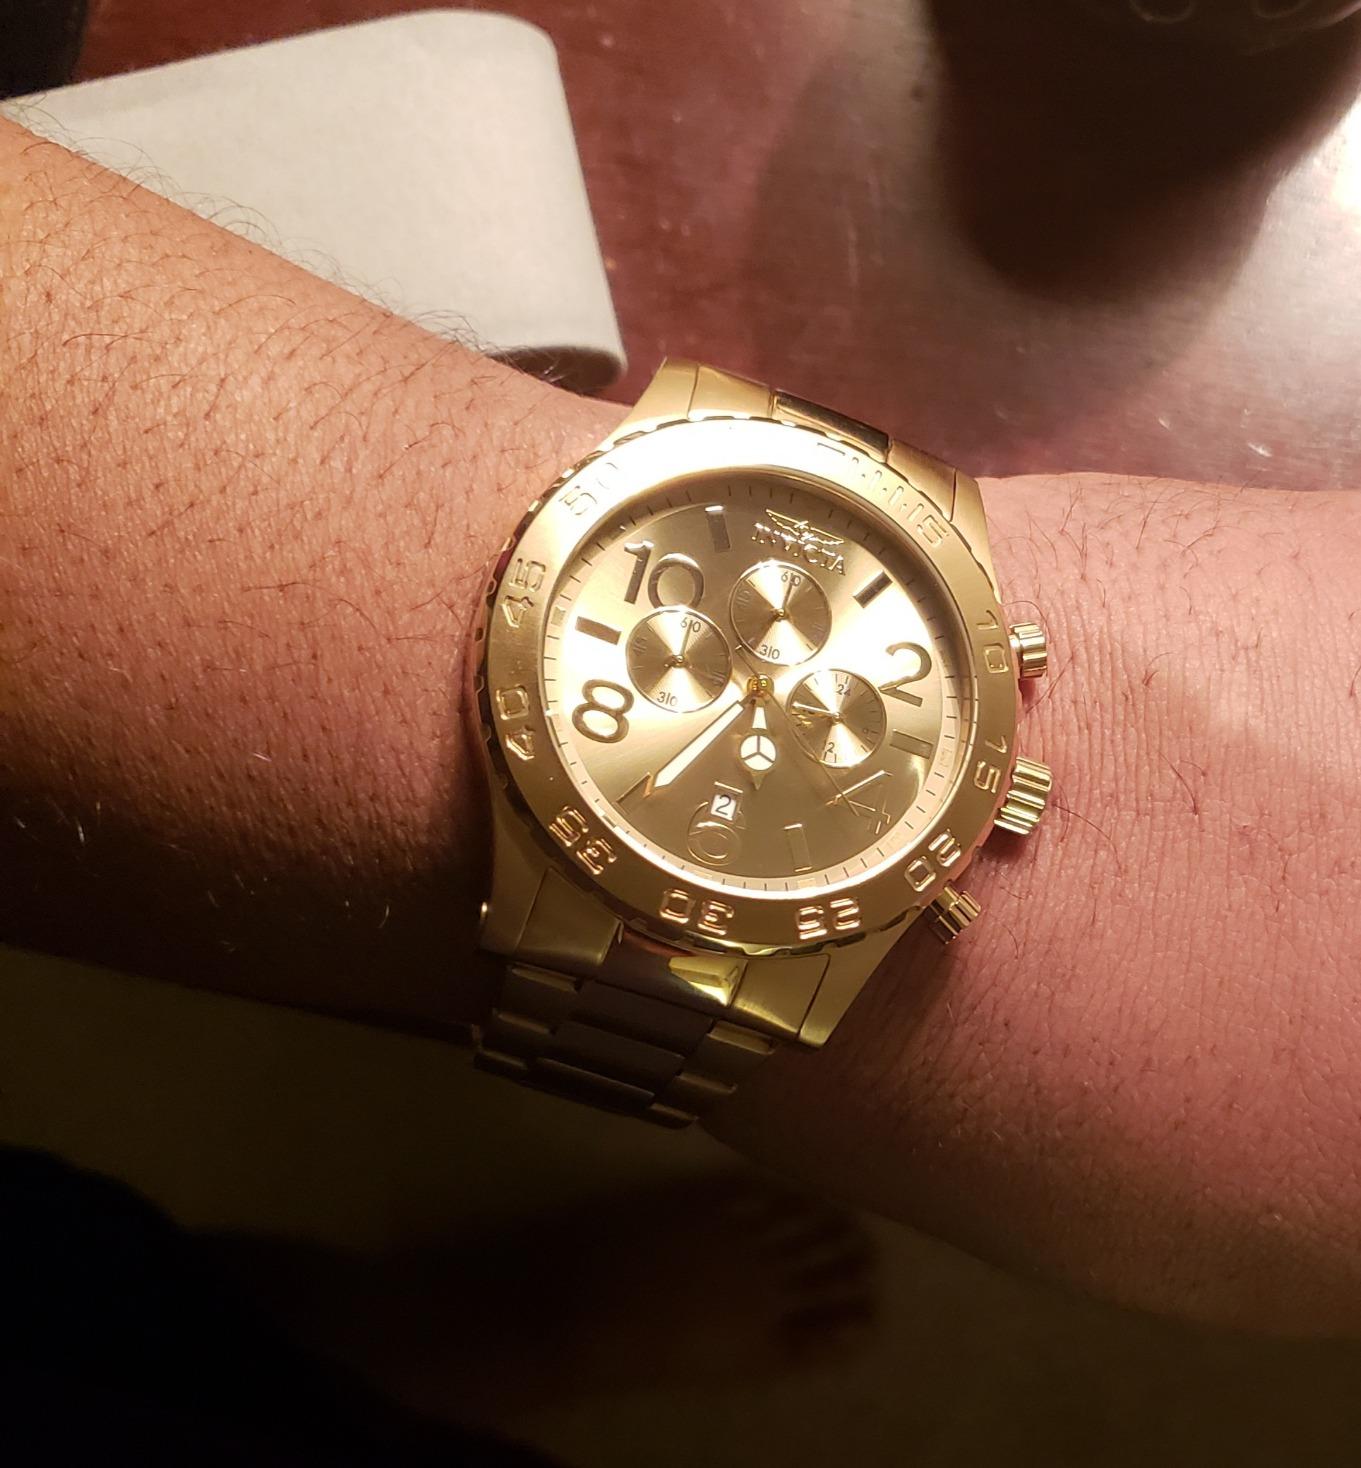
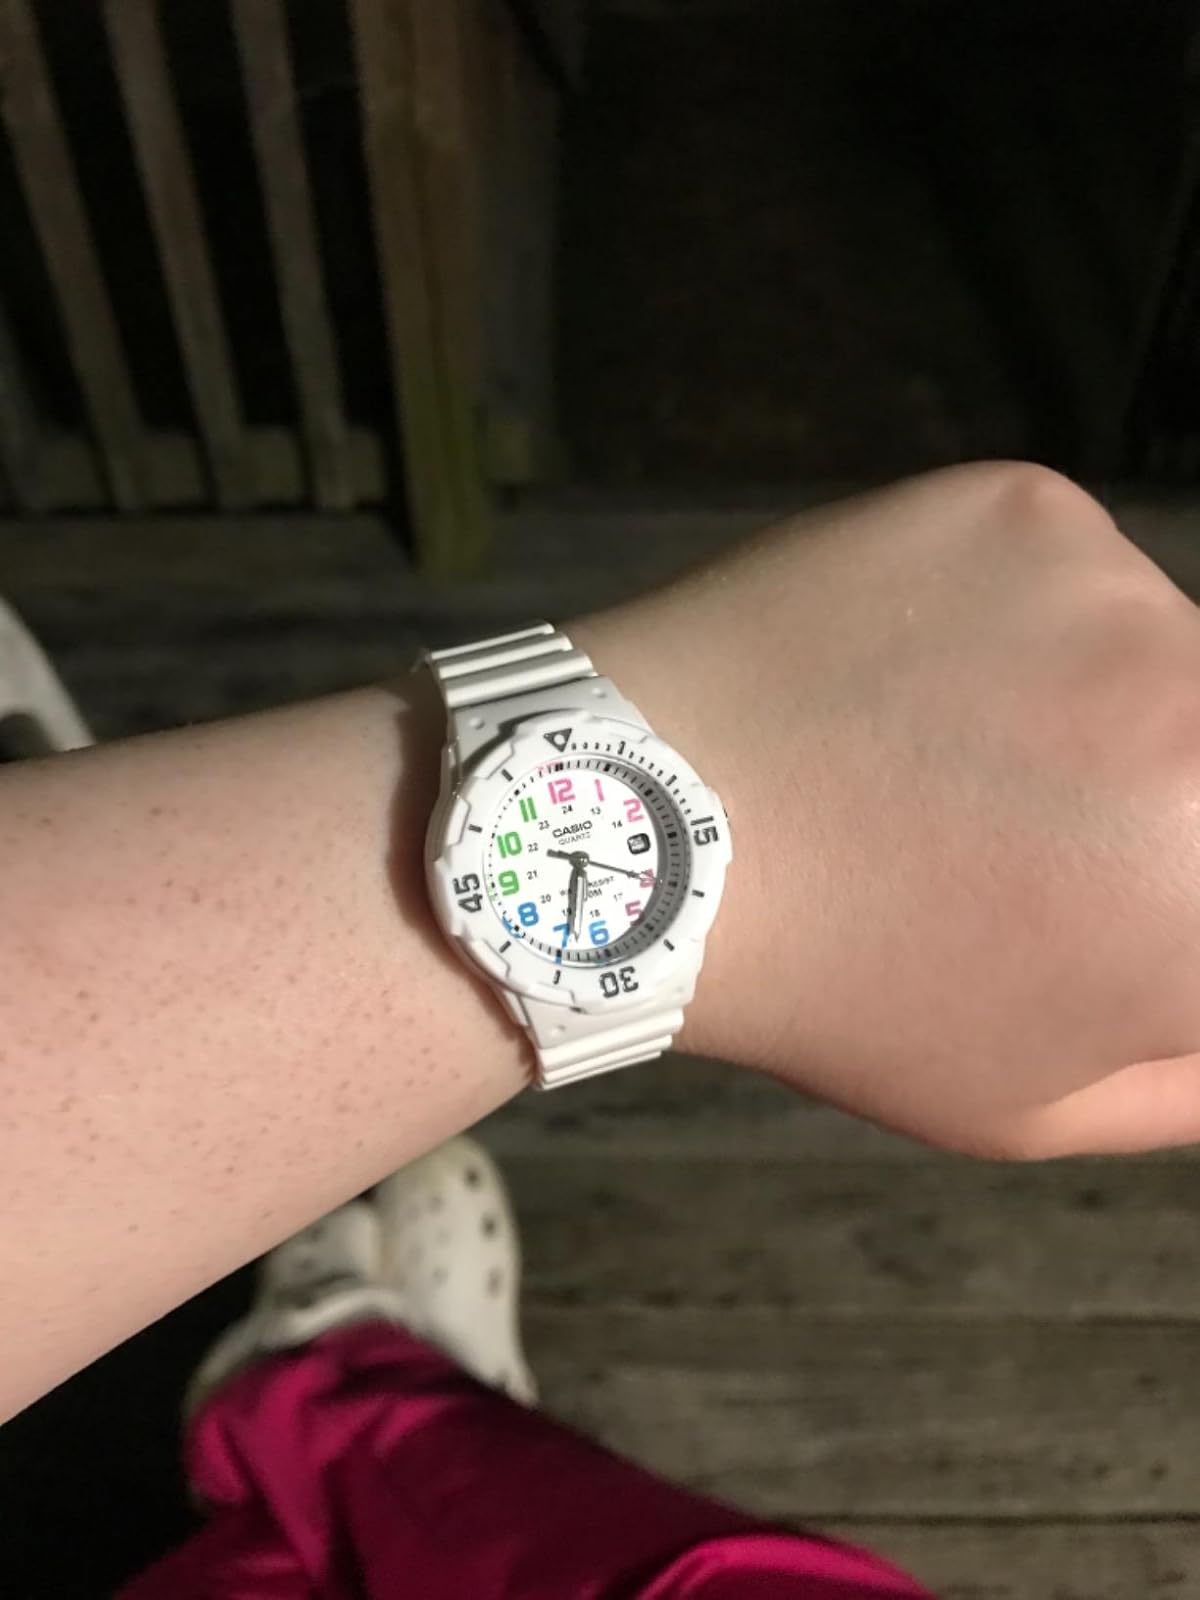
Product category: accessories_watch
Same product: no